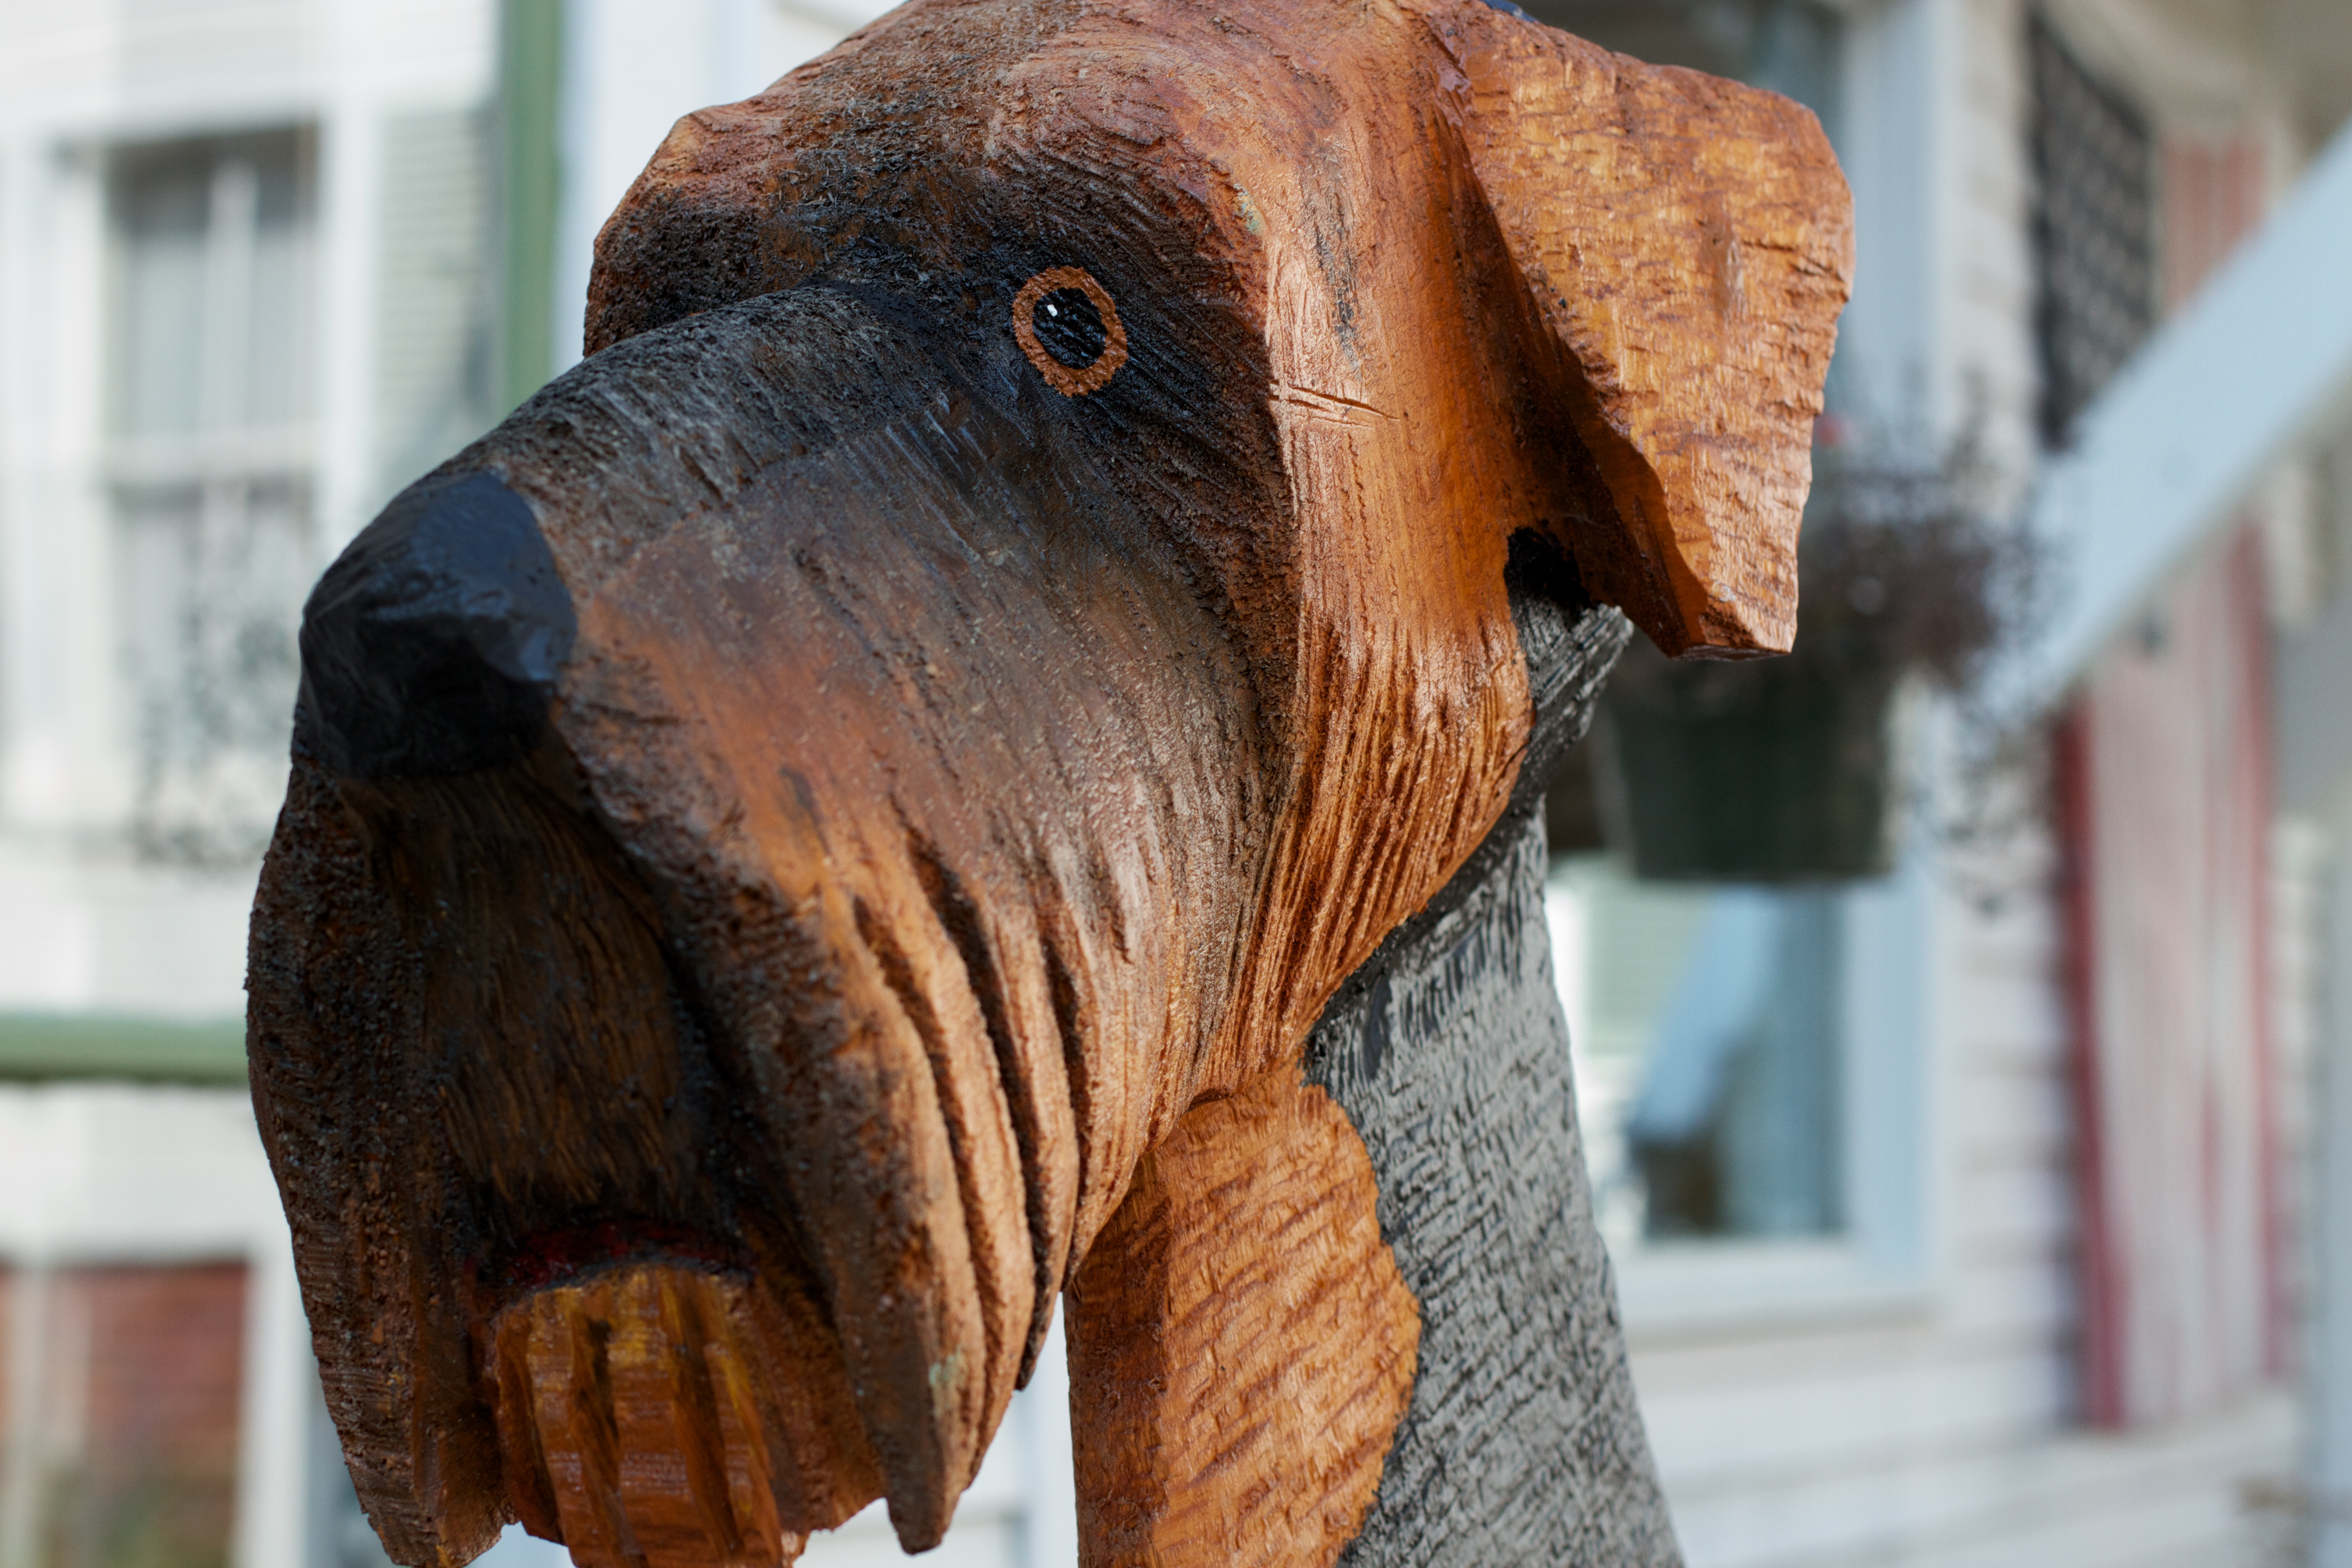
wood, statue, mammal, elephant, close up, sculpture, art, temple, head, indian elephant, elephants and mammoths